Christianity in Medieval Scotland

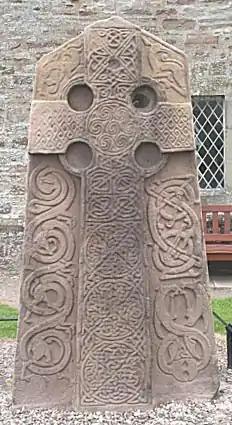
The Class II Kirkyard stone from Aberlemno

The means and speed by which the Picts converted to Christianity is uncertain. The process may have begun early. Evidence for this includes the fact that St. Patrick, active in the fifth century, referred in a letter to "apostate Picts", indicating that they had previously been Christian, but had abandoned the faith. In addition the poem "Y Gododdin", set in the early sixth century and probably written in what is now Scotland, does not remark on the Picts as pagans. Conversion of the Pictish élite seems likely to have run over a considerable period, beginning in the fifth century and not complete until the seventh and conversion of the general population may have stretched into the eighth century.